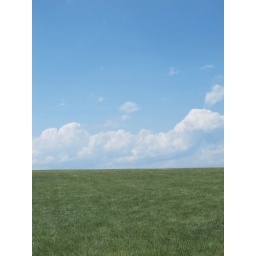
A hill and sky near boston